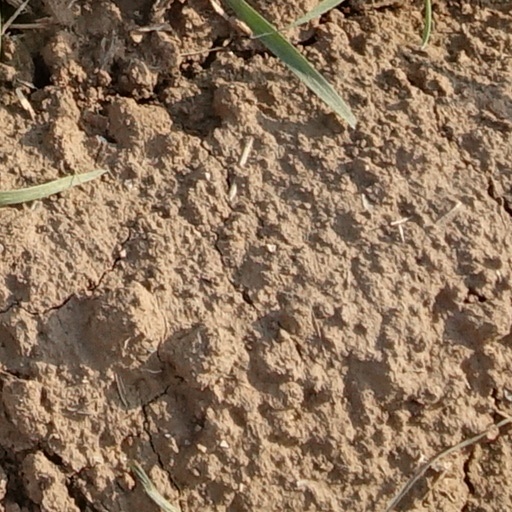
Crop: wheat